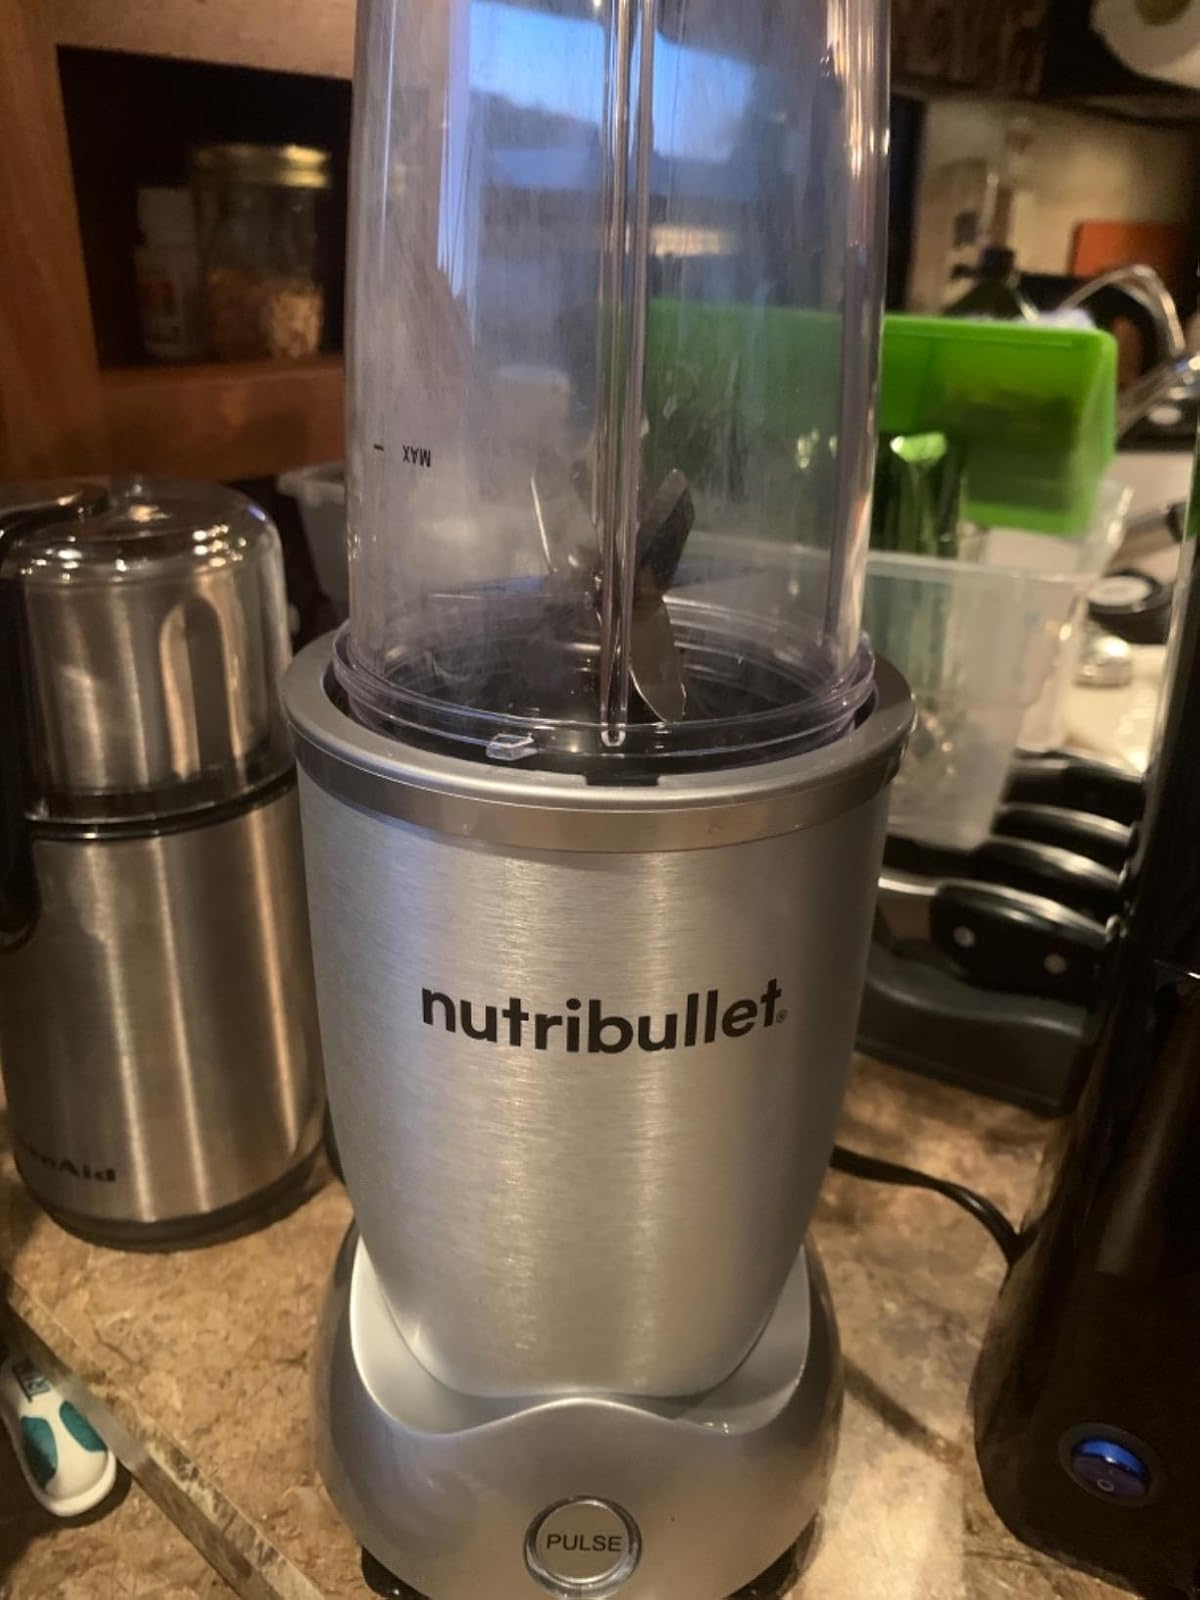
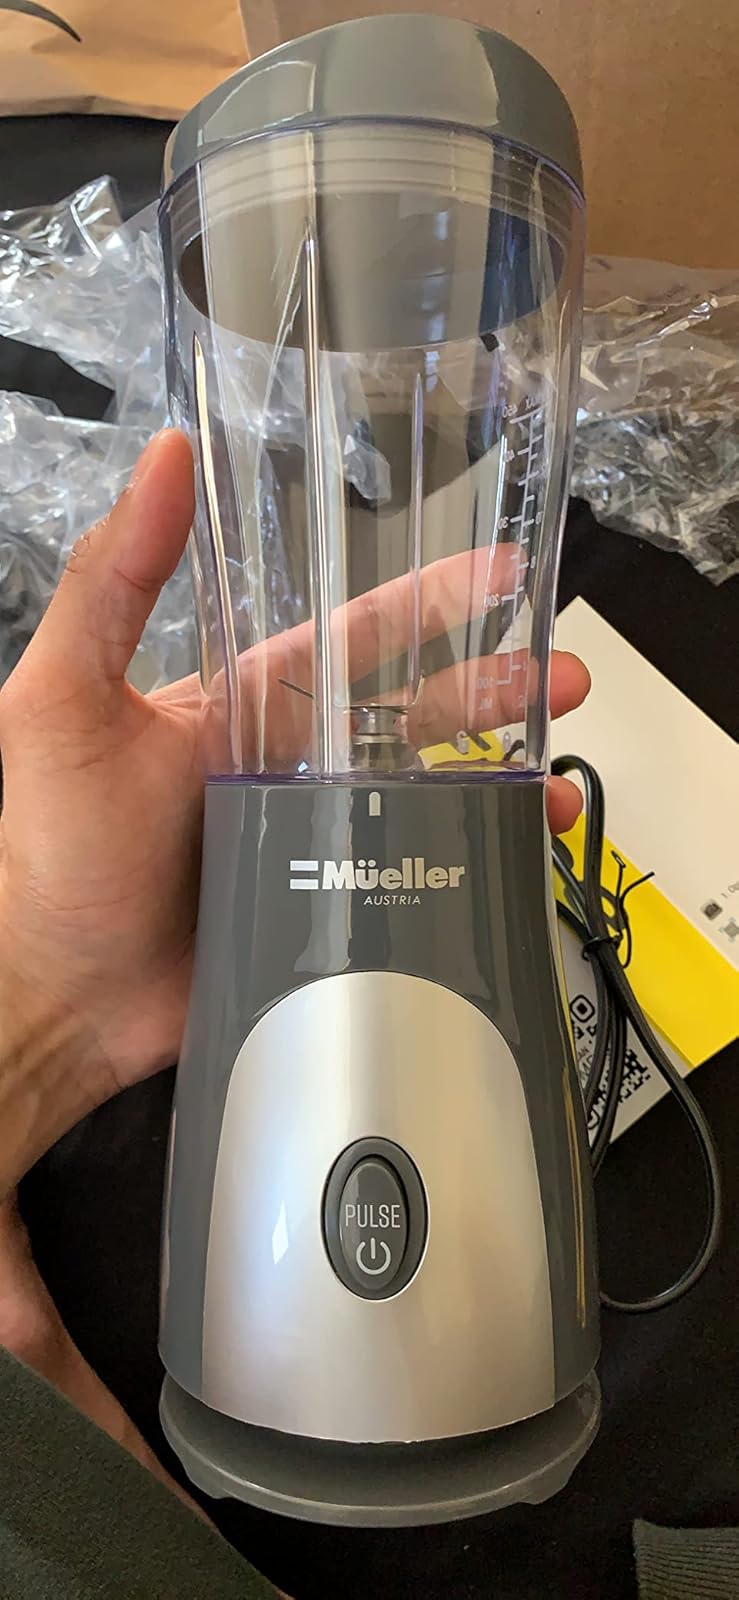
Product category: items_blender
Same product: no